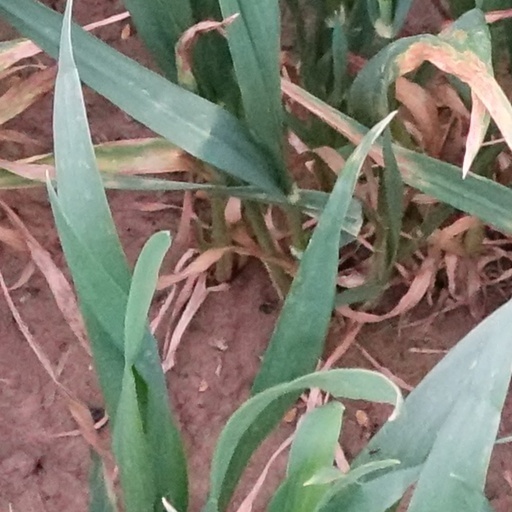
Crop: wheat